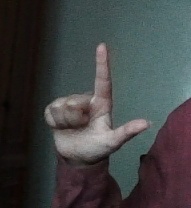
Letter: laam